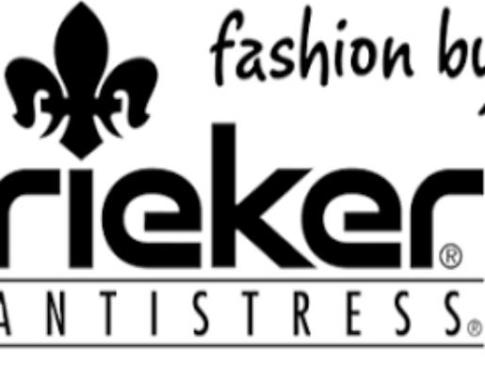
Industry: Clothes